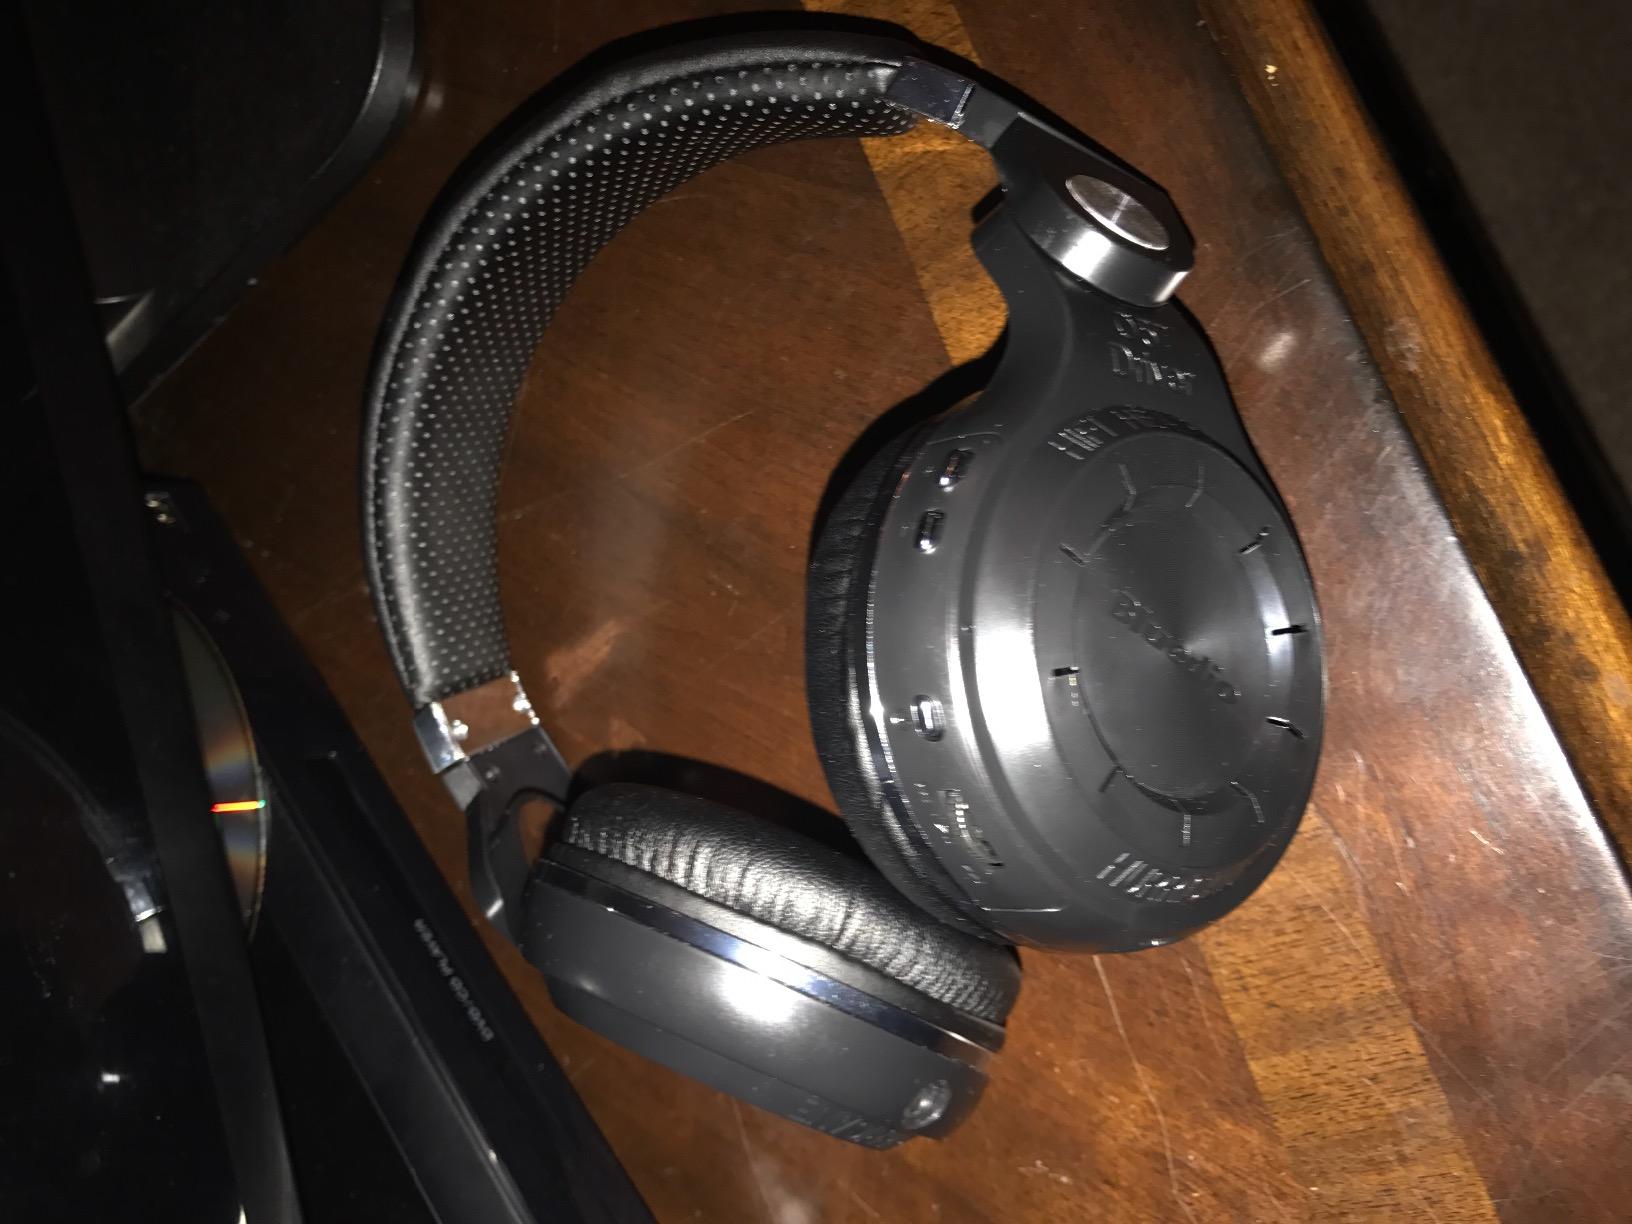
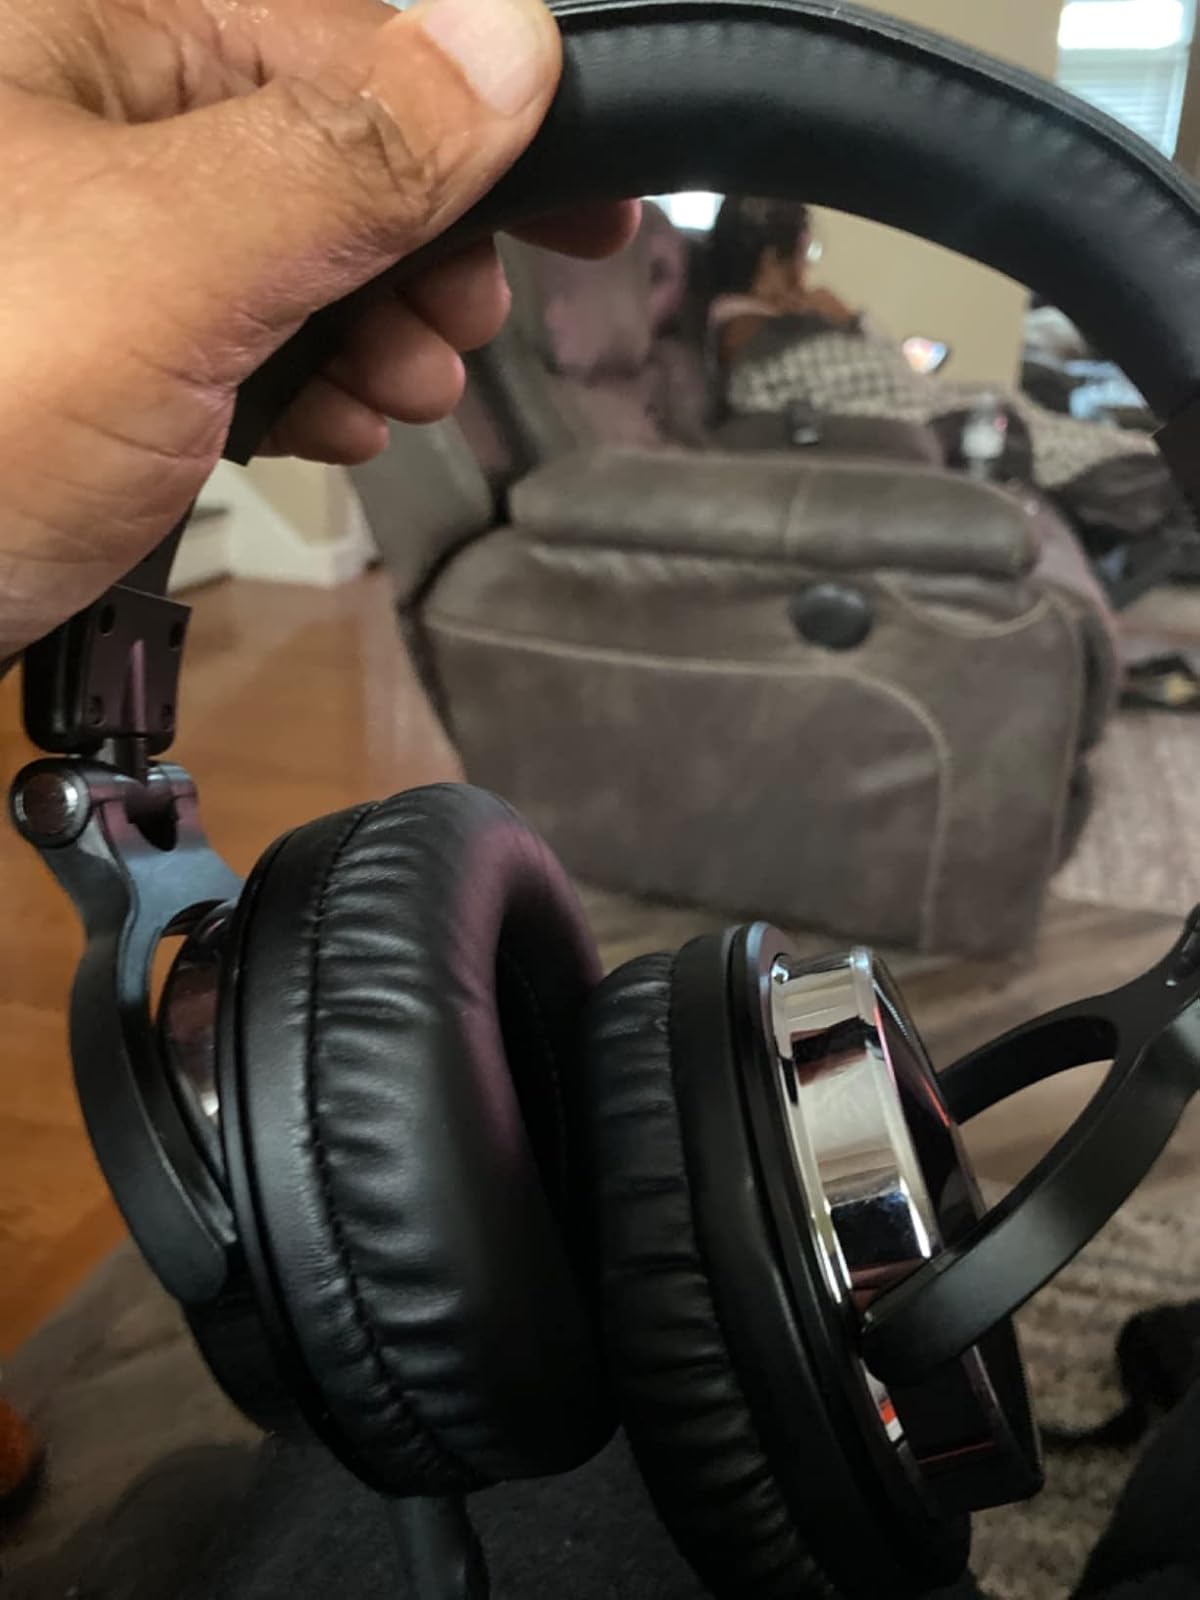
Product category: headphones
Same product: no